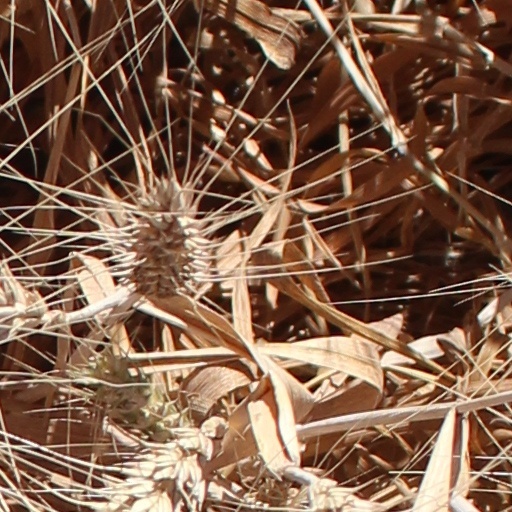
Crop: wheat